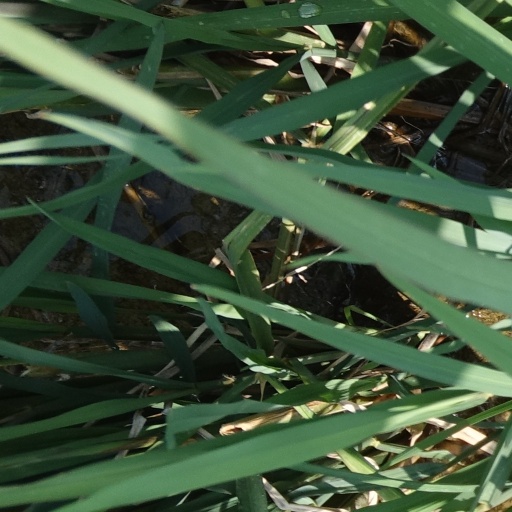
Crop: rice